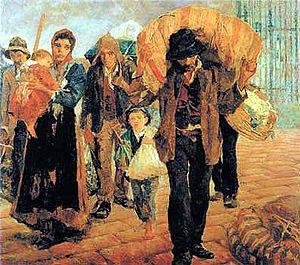
L'Italie possède une histoire qui est intimement liée à l'Europe et au bassin méditerranéen.